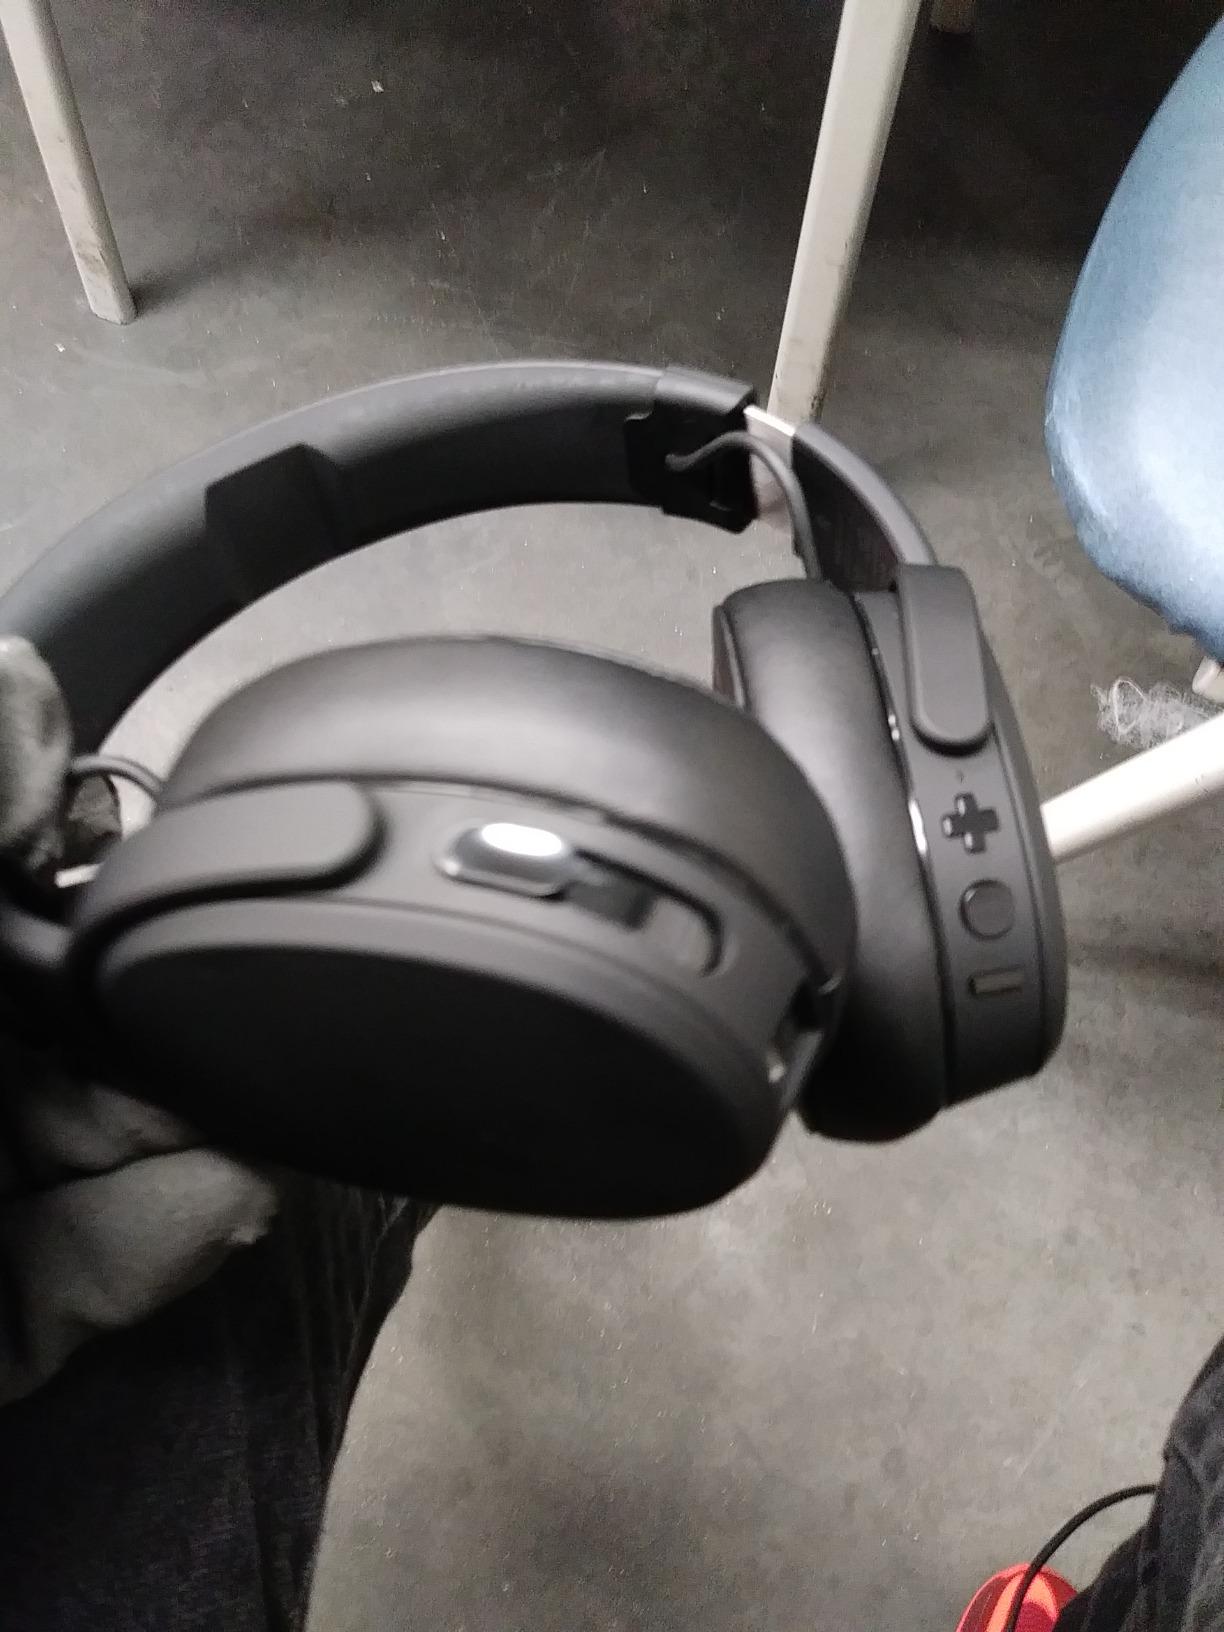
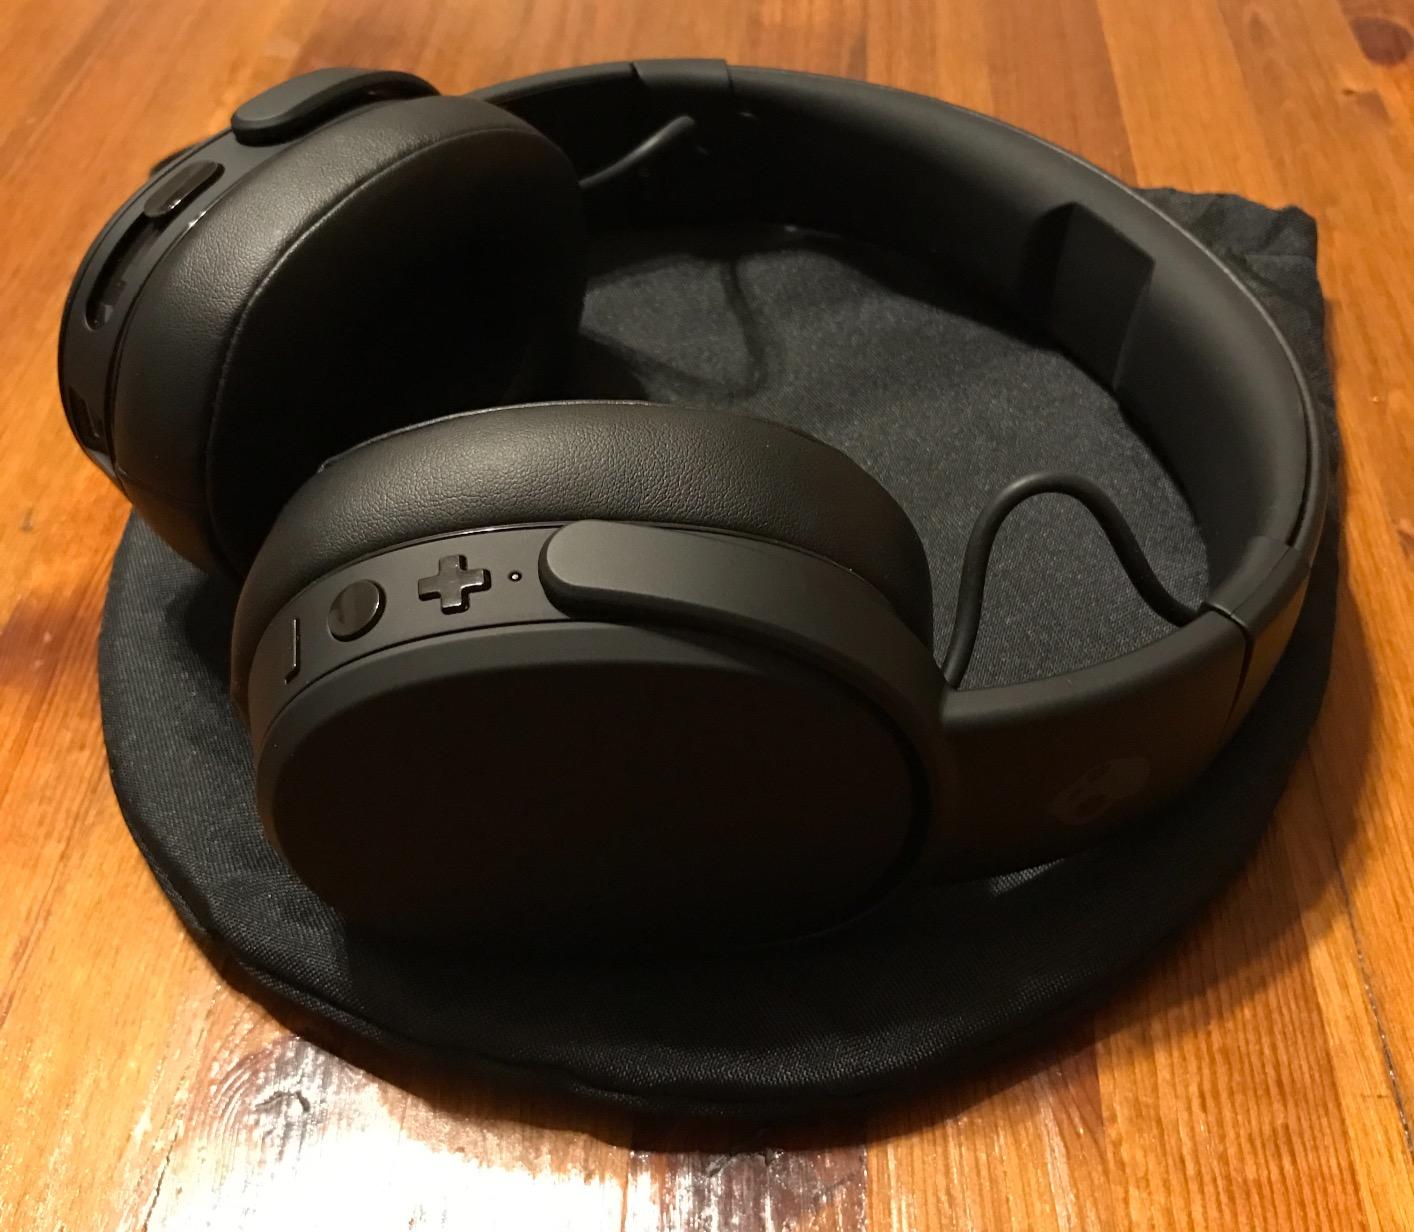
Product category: headphones
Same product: yes